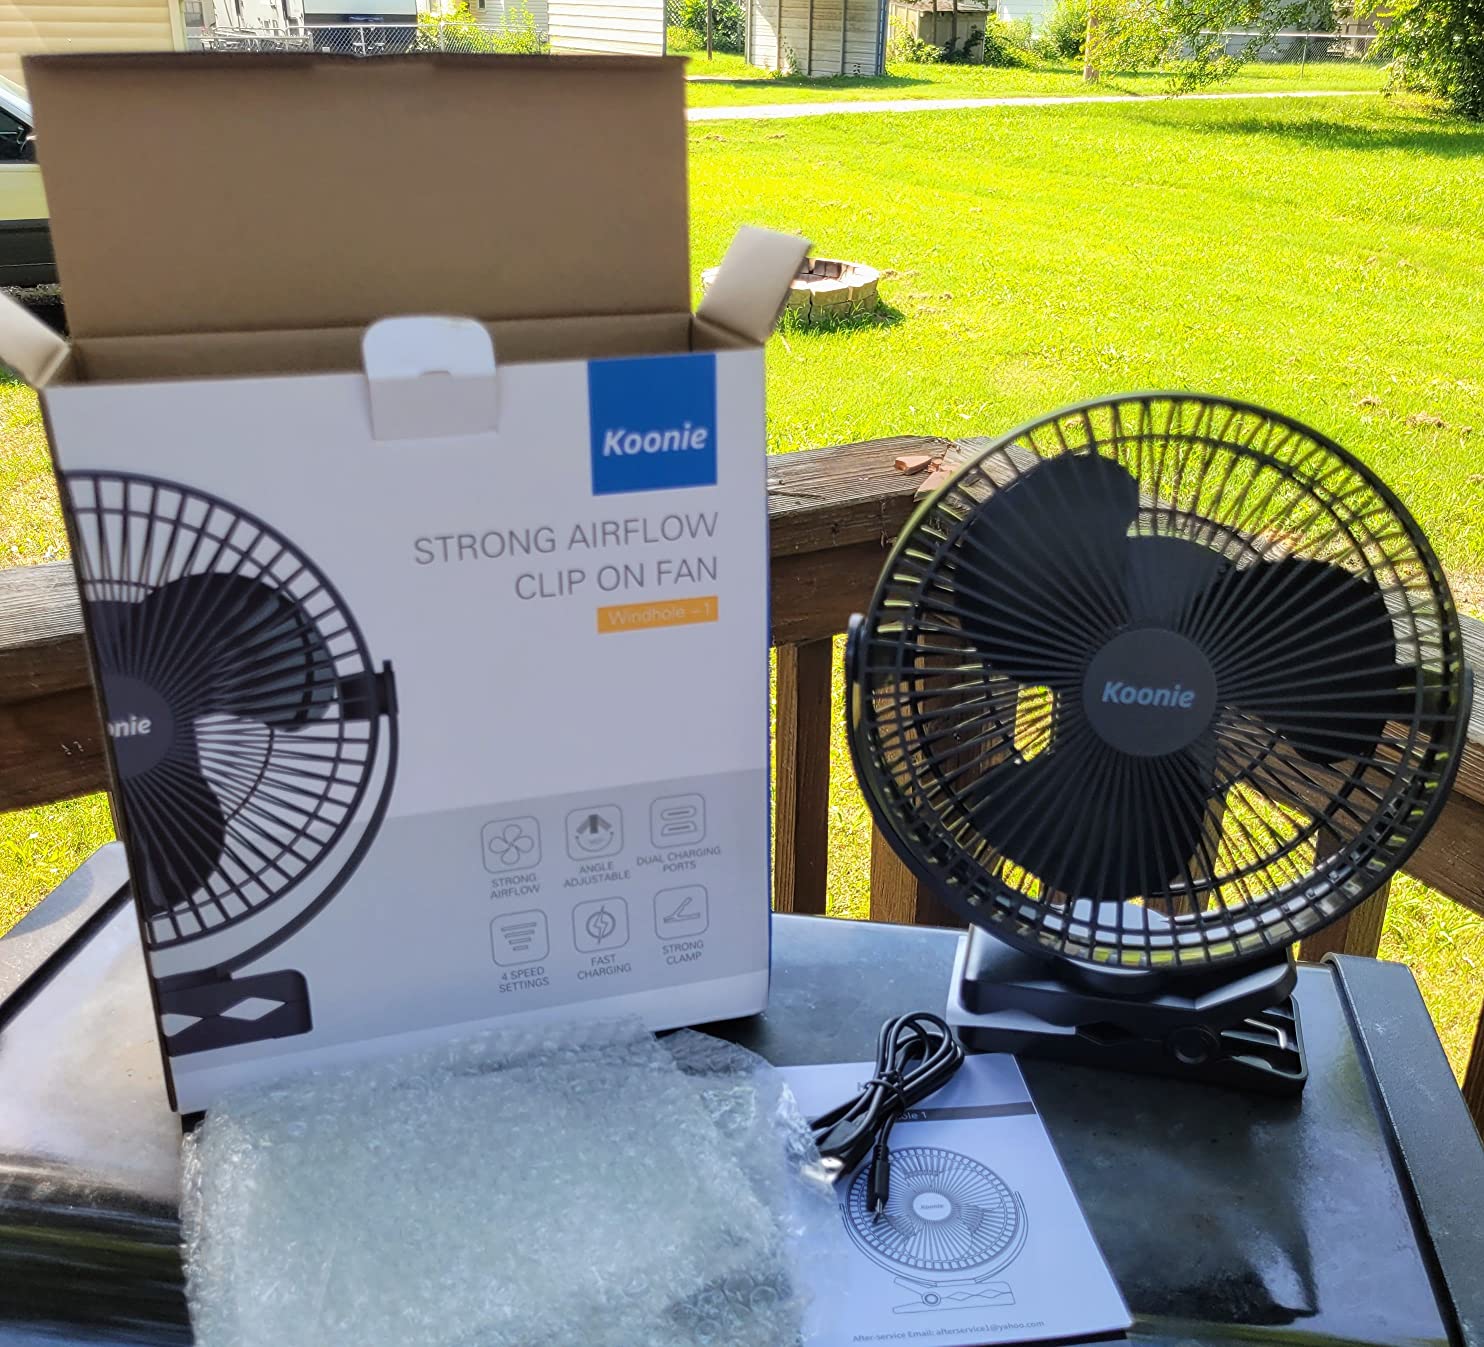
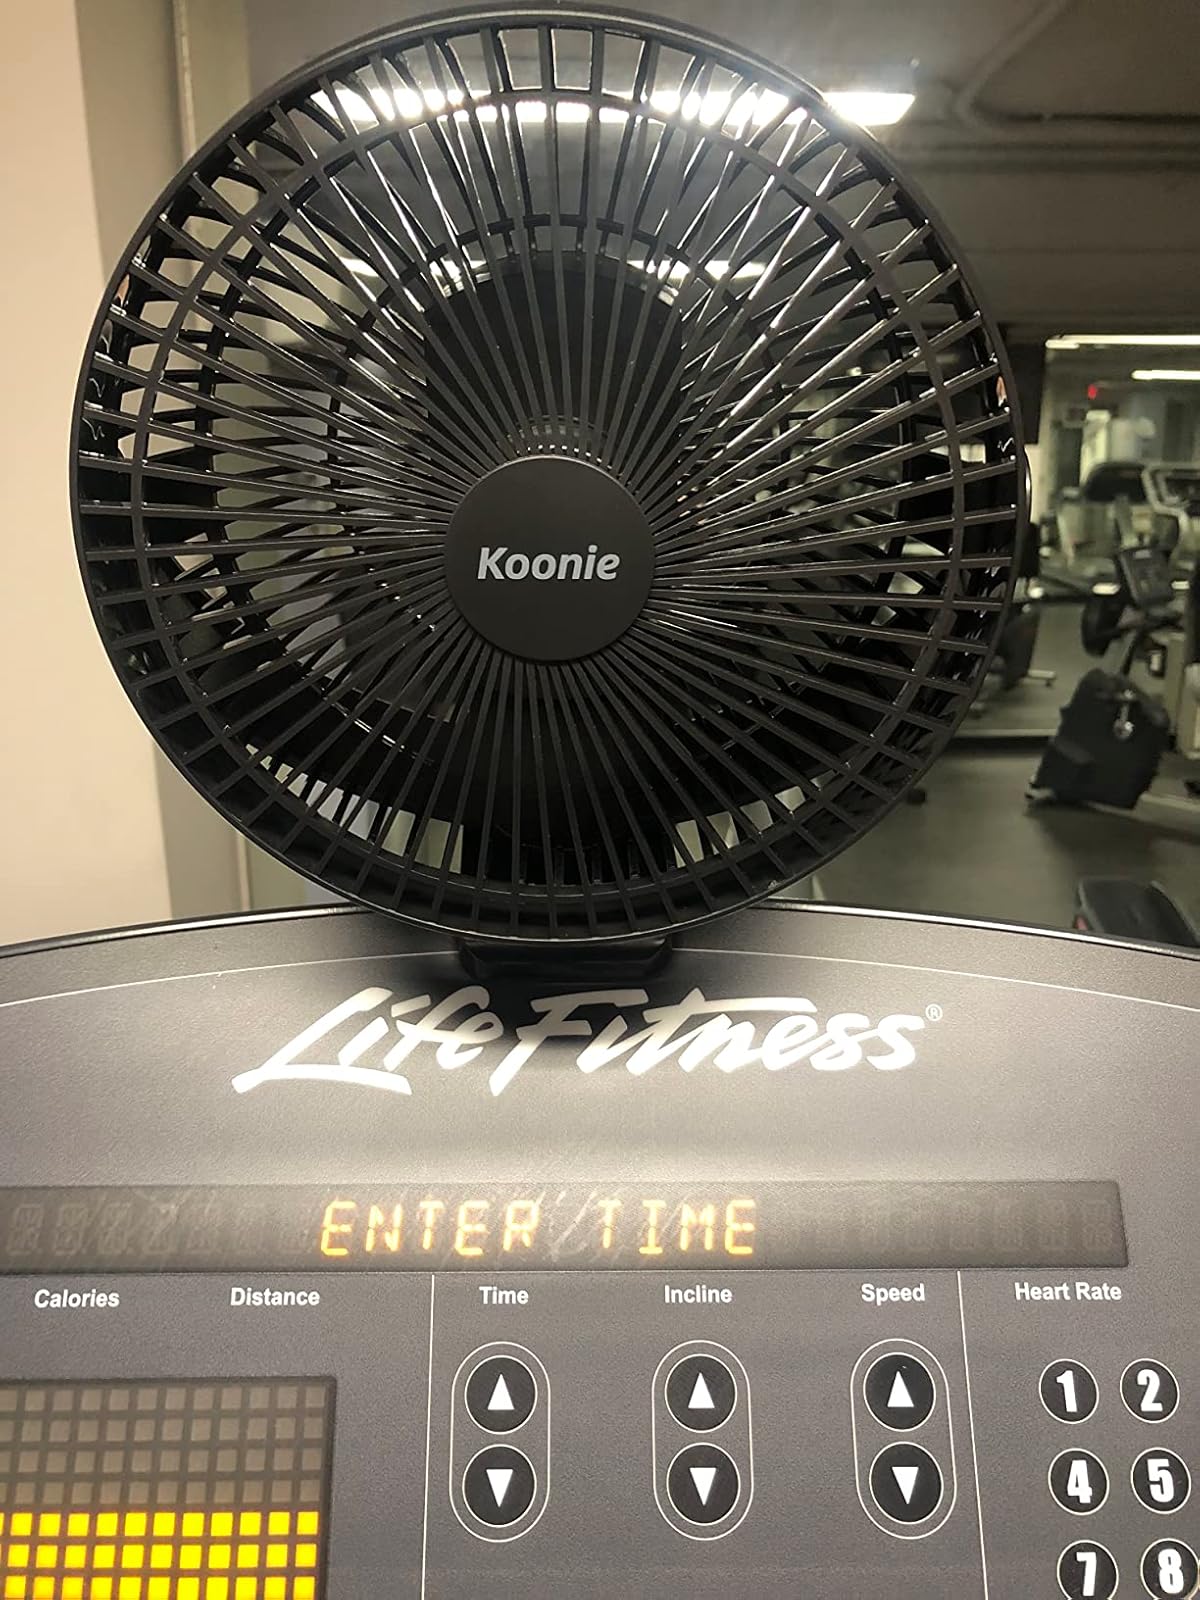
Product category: fan
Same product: yes